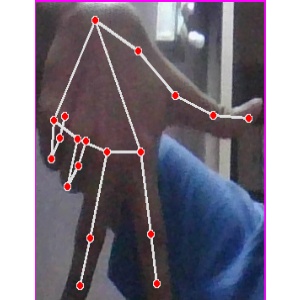
अक्षर: ग